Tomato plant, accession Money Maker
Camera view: horizontal (90 deg, fisheye); turntable rotation: 240 degrees
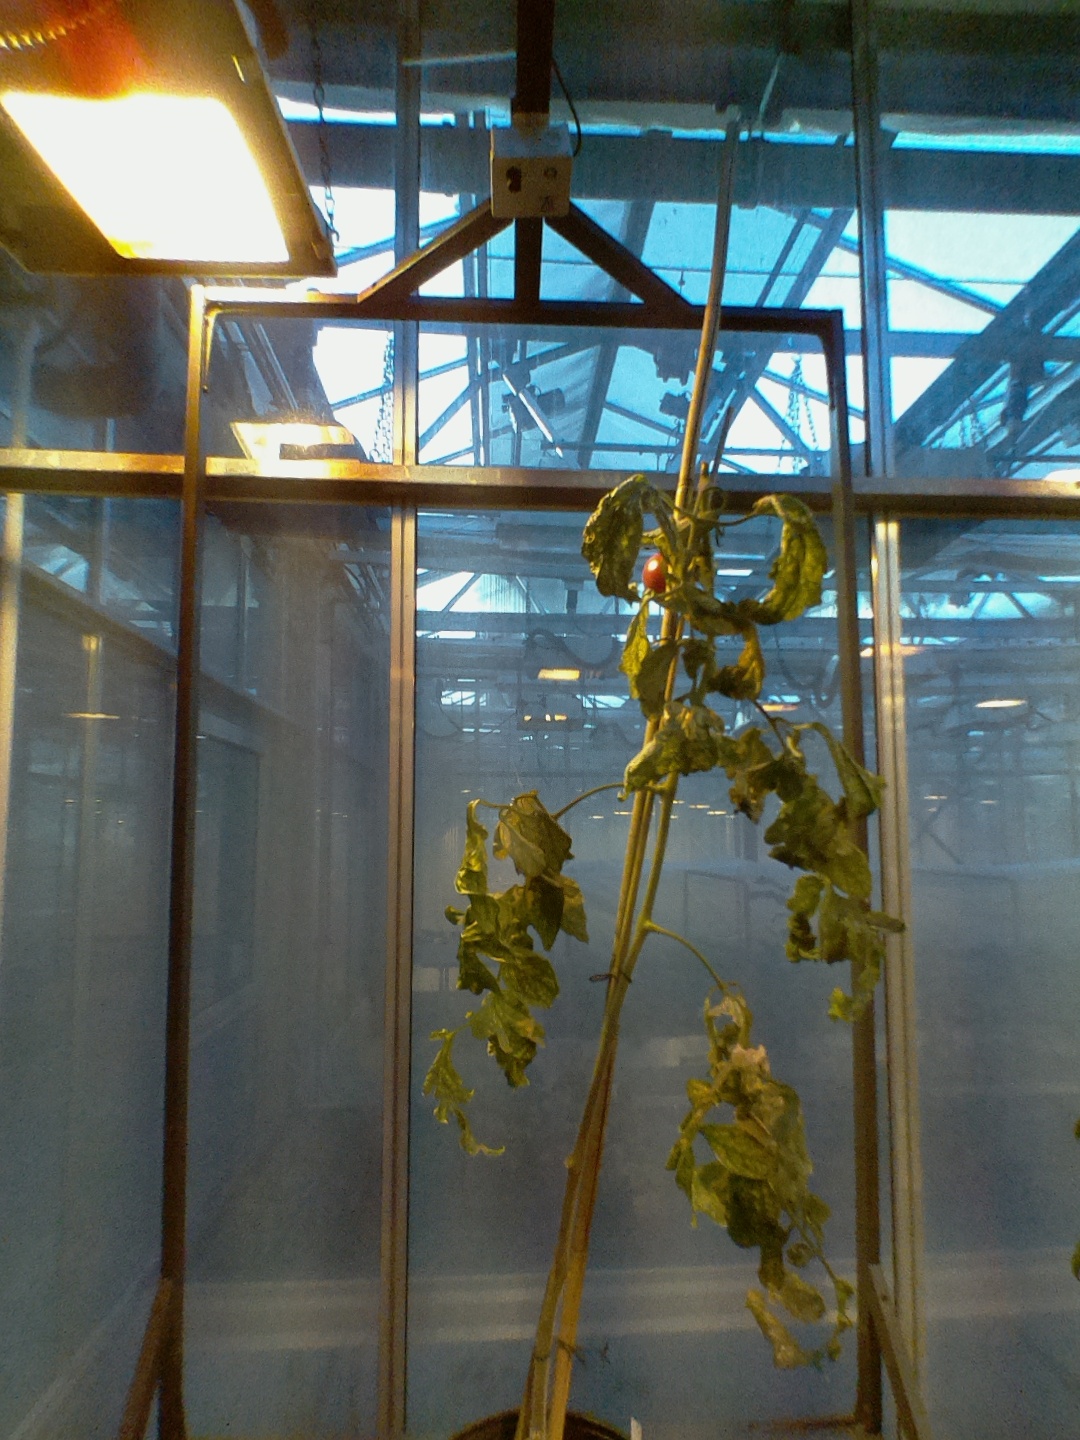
BBCH growth stage 82: 20%-30% of fruits show typical fully ripe color